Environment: real
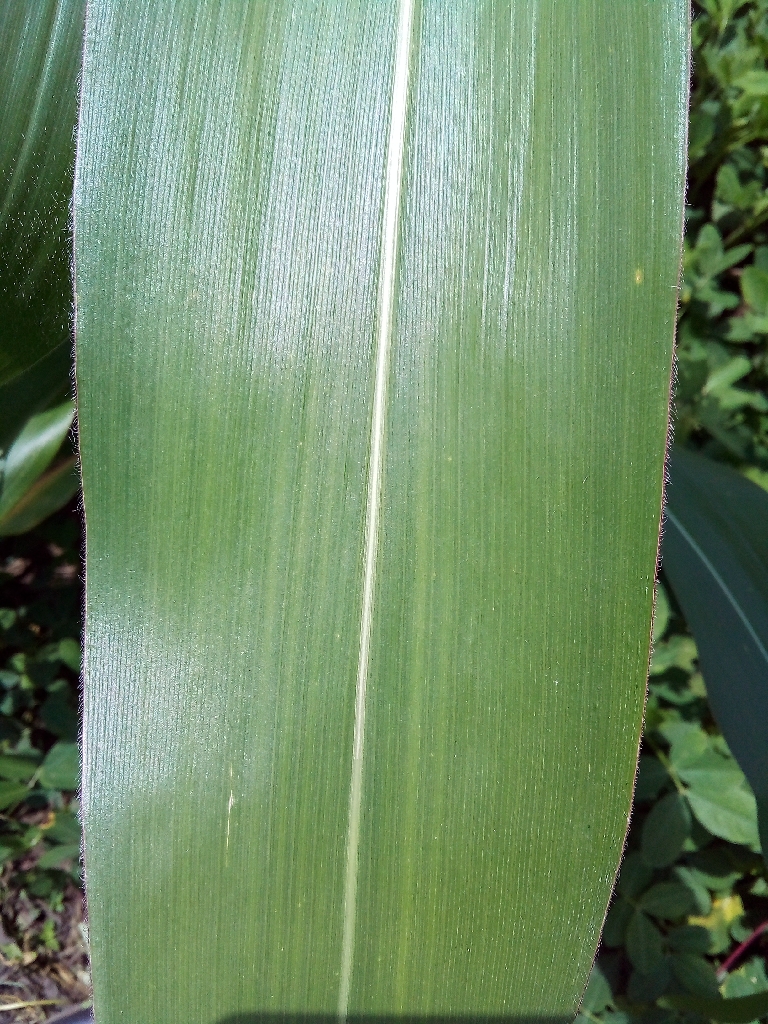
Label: healthy